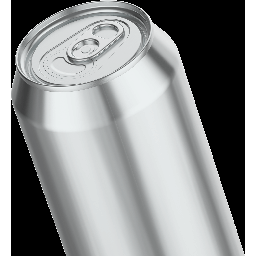
Label: cans